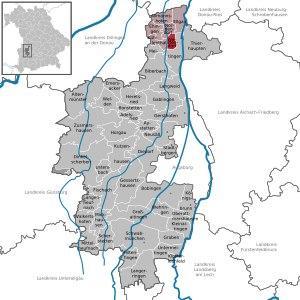
Westendorf est une commune allemande de Bavière située dans l'arrondissement d'Augsbourg et le district de Souabe.